Cayetano in Action with Boy Abunda

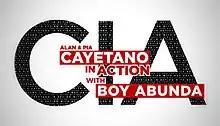
Title card

Cayetano in Action with Boy Abunda is a Philippine television public affairs talk show broadcast by GMA Network. It is hosted by Alan Peter Cayetano, Pia Cayetano and Boy Abunda. It premiered on February 5, 2023, on the network's Sunday Grande sa Gabi line up.